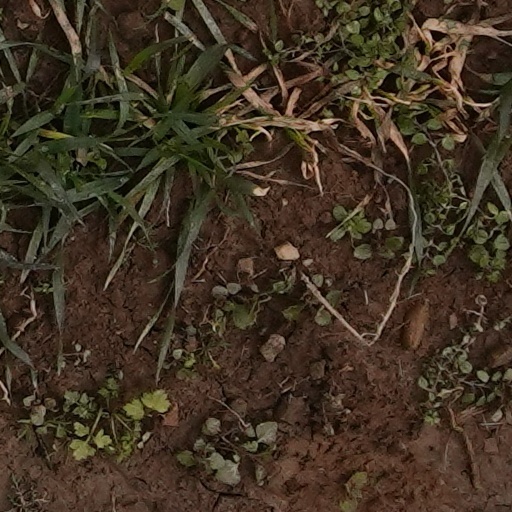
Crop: wheat